Bellevue Avenue Colored School

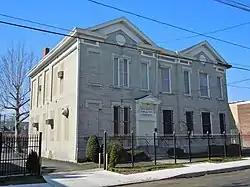

The Bellevue Avenue Colored School is located at 81 Bellevue Avenue in the city of Trenton in Mercer County, New Jersey, United States. The building was built in 1883 and added to the National Register of Historic Places on January 2, 1997, for its significance in education and Black history. It is now used as a Masonic lodge by King David Lodge No. 15 Free & Accepted Masons.